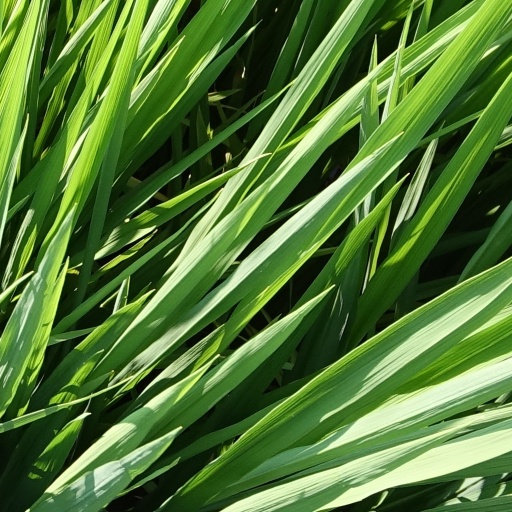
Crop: rice